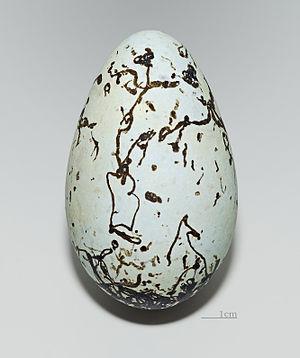
Le Guillemot de Troïl, connu aussi sous le nom de Guillemot marmette au Canada, est une espèce d'oiseaux marins de la famille des alcidés.
La réserve naturelle nationale des Sept-Îles est une réserve naturelle nationale située en Bretagne dans les Côtes-d'Armor. Elle a été classée en 1976 et occupe une surface de 320 ha répartie sur cinq îles principales. Elle protège d'importantes colonies d'oiseaux marins en particulier de Fou de bassan, de Macareux moine, de Puffin des Anglais et de Pingouin torda.